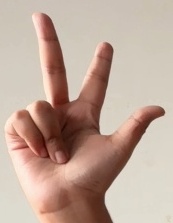
ASL sign: 3